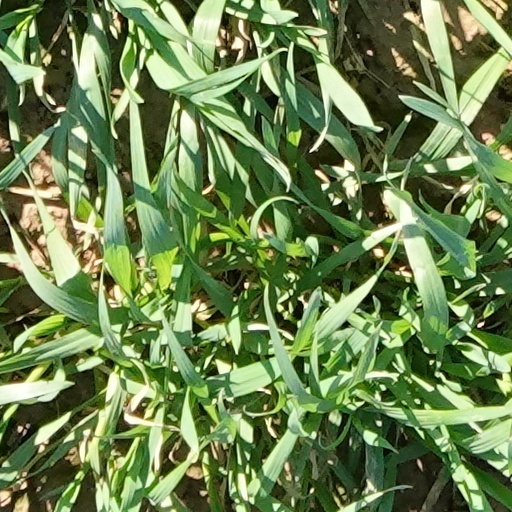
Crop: wheat